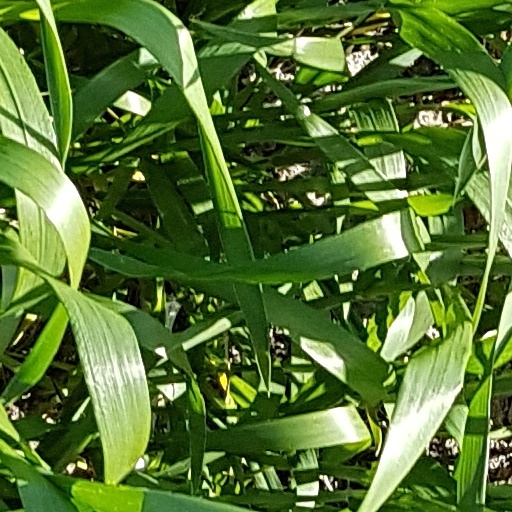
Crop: wheat